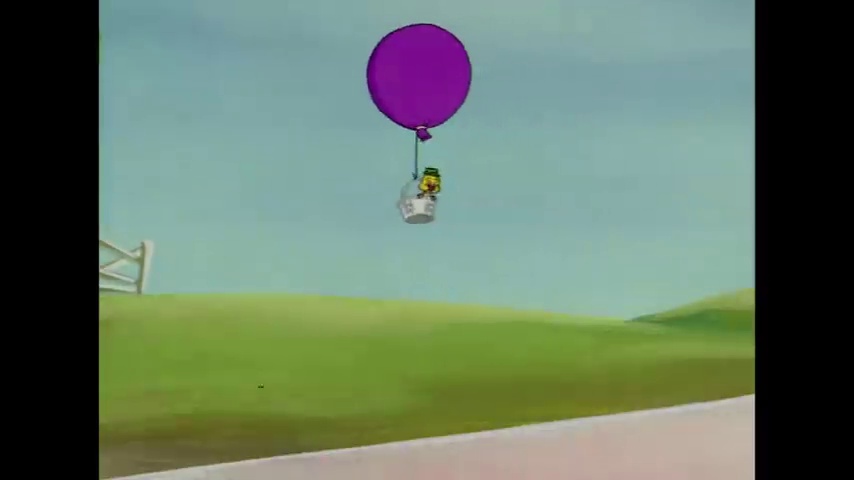
Portrait style: Cartoon Portrait